José Patricio Guggiari

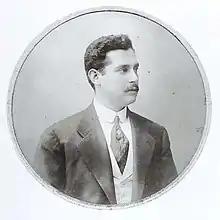
Guggiari in his youth, 1904.

He was elected national deputy, in 1913; president of the chamber of deputies in 1918, 1923 and 1924–1927. In the interim he worked as interior minister for Manuel Gondra (1920). He was elected president in the April 1928 election, assuming it on August 15, 1928.